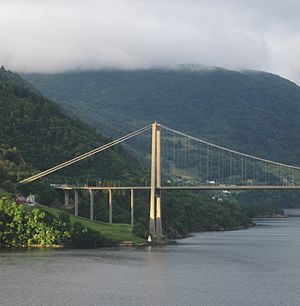
Osterøybroen / Trafikudvikling
Landfæste og tårn på Kvisti set fra vest
Osterøybroen forbinder Kvisti på øen Osterøy i Osterøy kommune med fastlandet ved Herland øst for Bergen i Vestland fylke i Norge.